Szczekociny

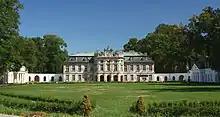
Dembiński Palace in 2008

Szczekociny was the location of a motte-and-bailey castle from the 13th-14th century, which is now an archaeological site. The First mention of Szczekociny comes from 1307. At that time, the village belonged to the Odrowąż noble family. It was administratively located in Lelów County in the Kraków Voivodeship in the Lesser Poland Province of the Kingdom of Poland. In the late 14th century Szczekociny became the seat of the Odrowąż family, emerging as a local trade and craft center. It was granted town rights in 1398. In the 16th century, the town, together with other locations in Lesser Poland, enjoyed a period of prosperity known as the Polish Golden Age. In the mid-17th century, however, it was completely destroyed by the Swedes, during the Swedish invasion, and did not recover until the 18th century, when it belonged to the Dembiński noble family, whose efforts resulted in the reconstruction of most buildings. The owners remodelled the local parish church and built a palace, which still exists, and which in 1787 hosted King Stanislaus Augustus. The Battle of Szczekociny was fought near the town on June 6, 1794, during the Kościuszko Uprising.